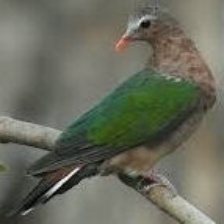
Species: GREEN WINGED DOVE
Scientific name: CHALCOPHAPS INDICA